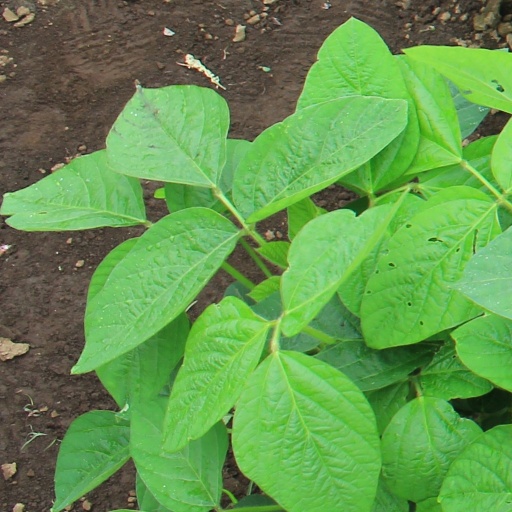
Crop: soybean